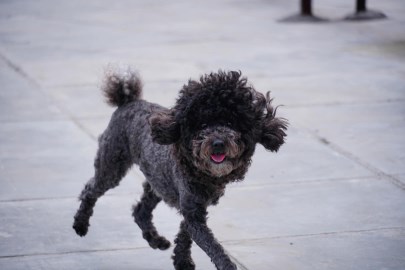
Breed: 2925-n000114-toy_poodle